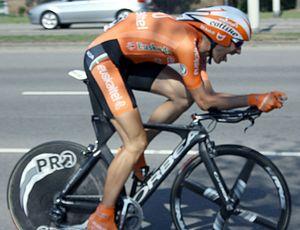
Juan José Oroz Ugalde, né le 11 juillet 1980 à Pampelune, est un coureur cycliste espagnol. Il est actuellement directeur sportif de l'équipe Lizarte.